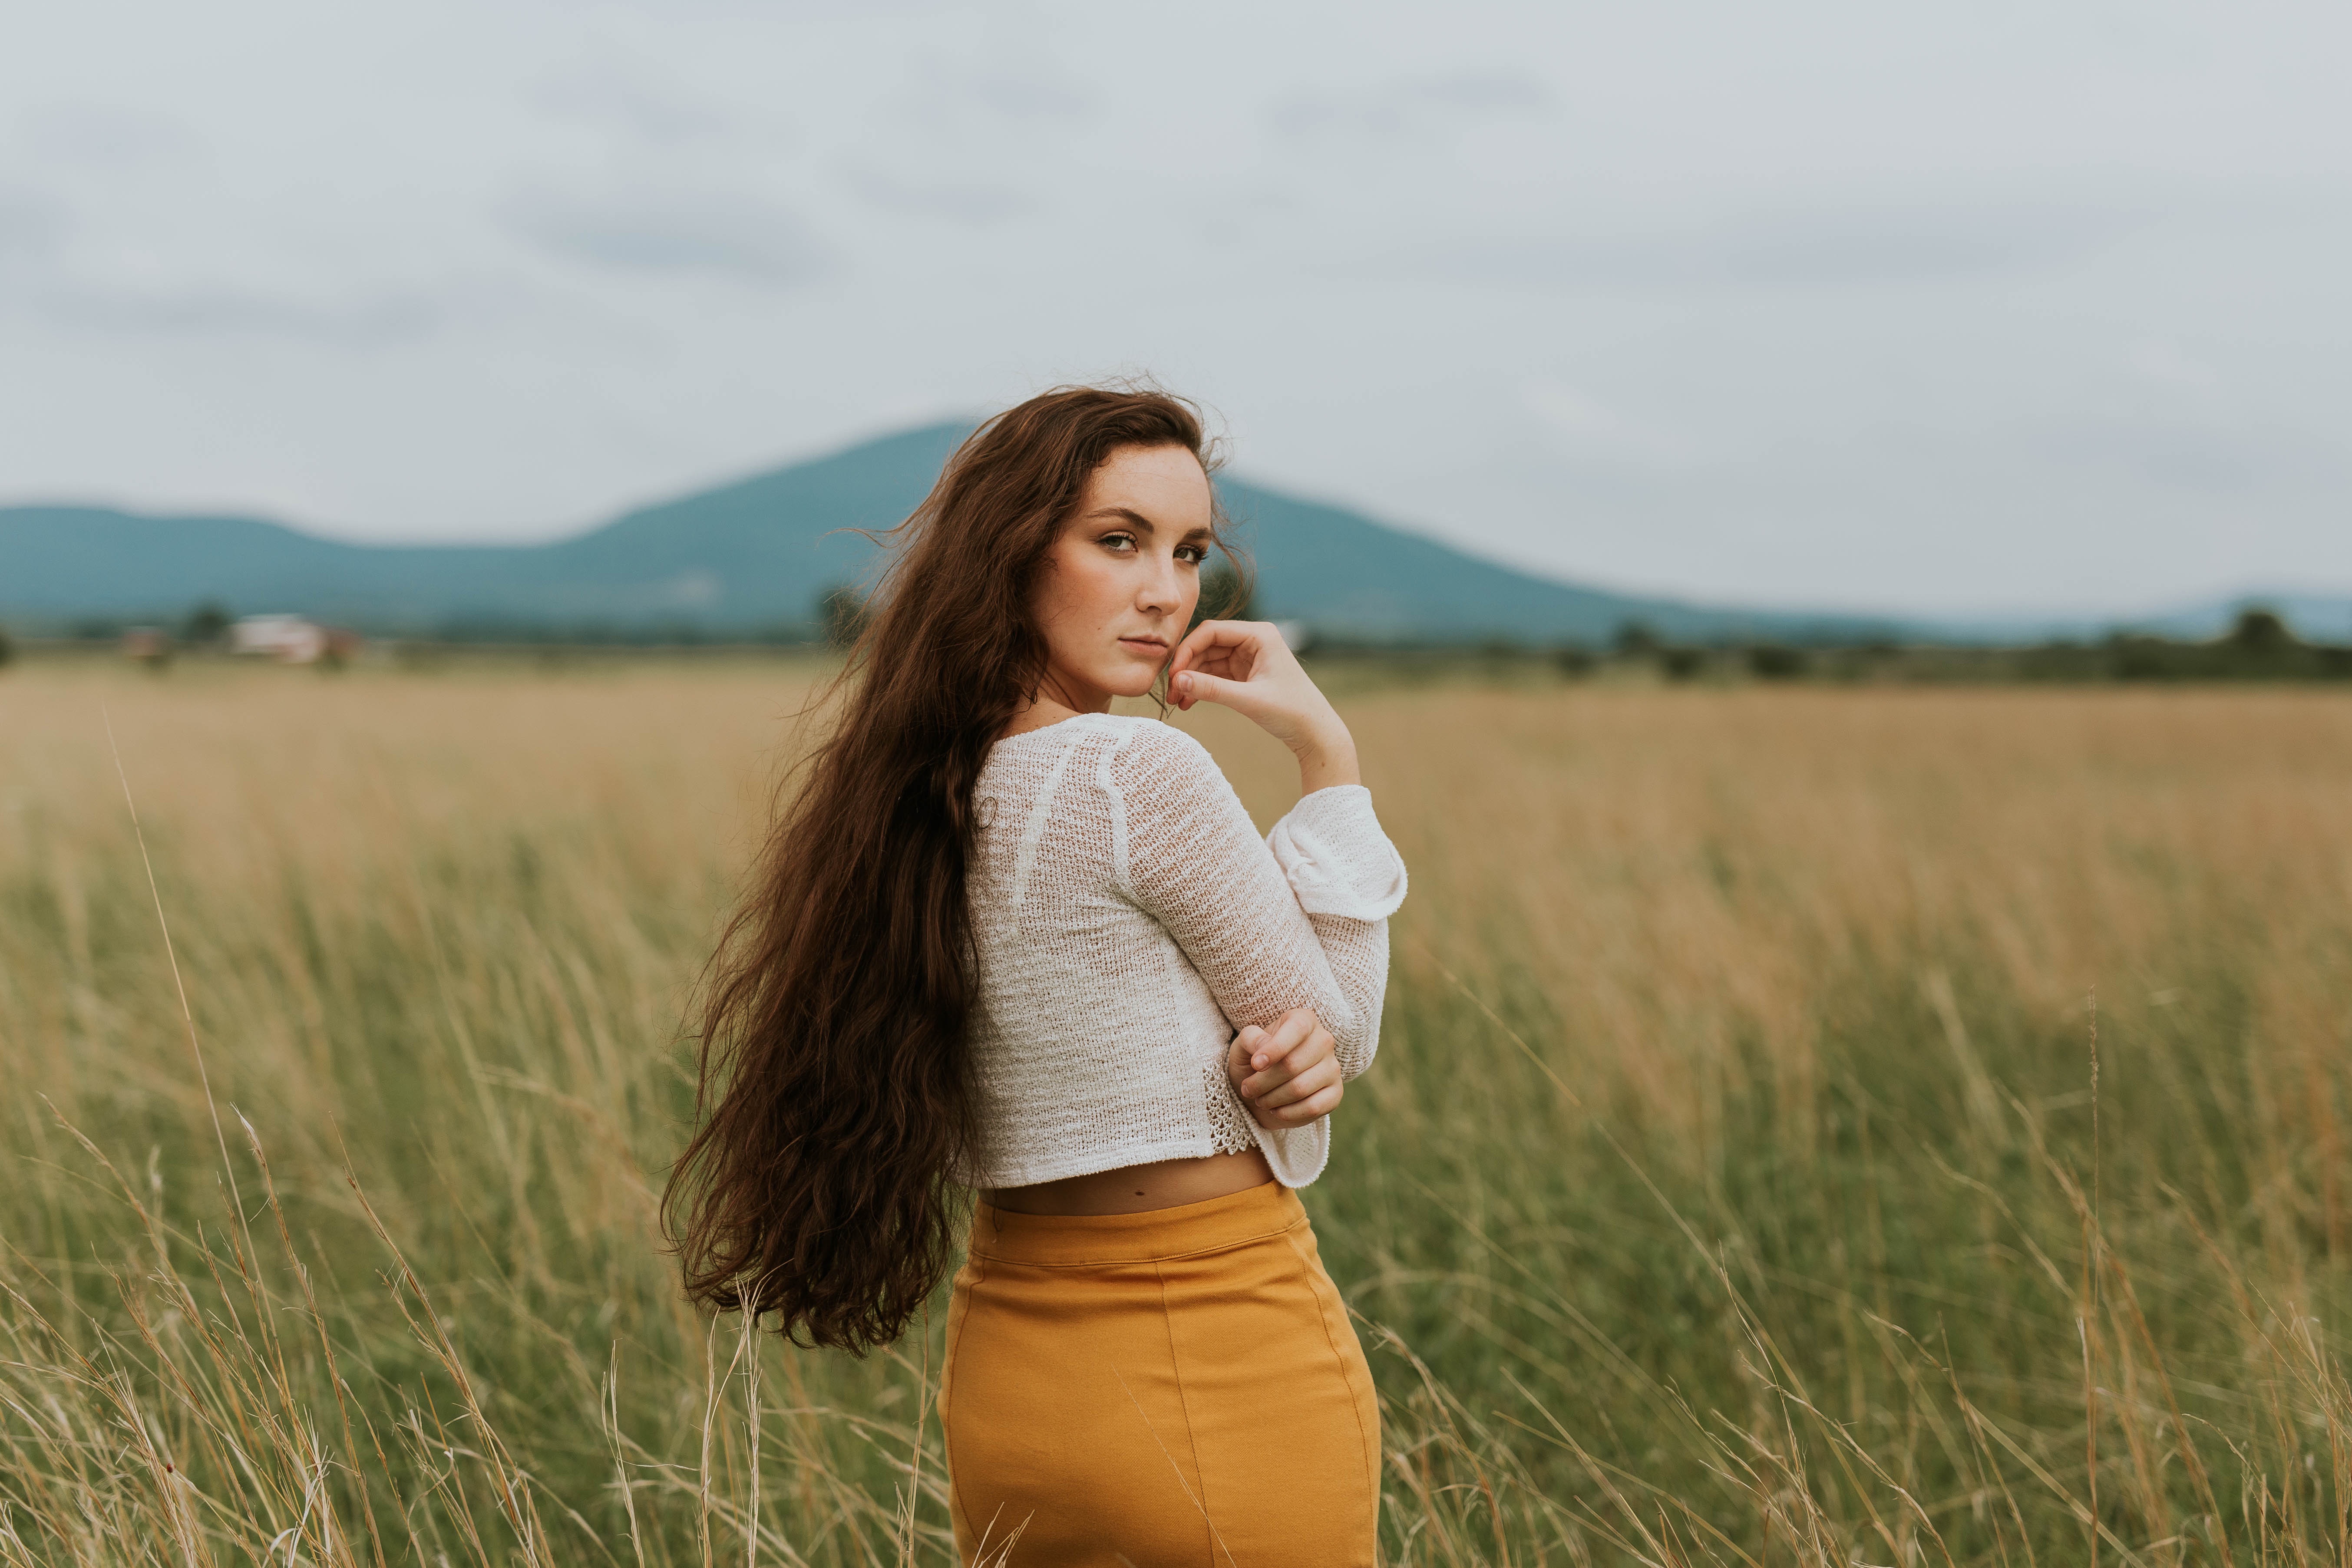
grass, girl, woman, field, photography, meadow, model, dress, photograph, beauty, photo shoot, portrait photography, grass family